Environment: real
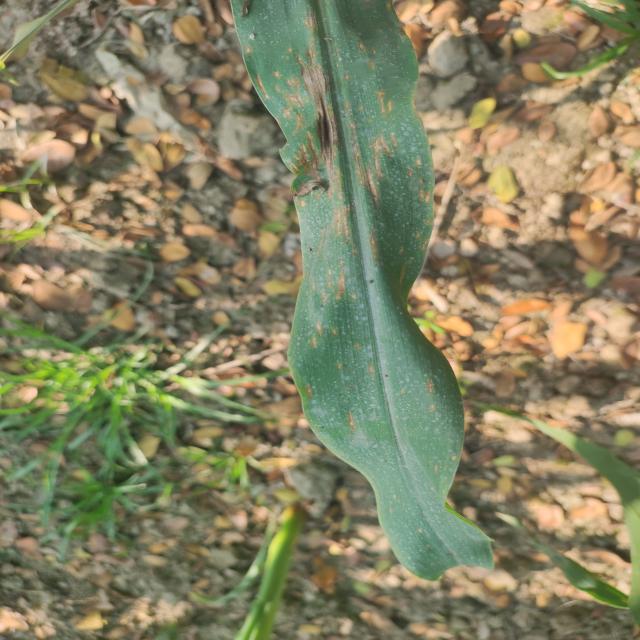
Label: northern_corn_leaf_blight